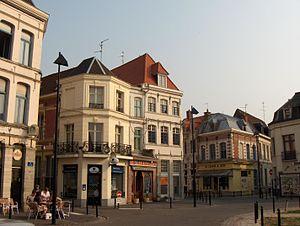
Valenciennes (dépt. Nord), Place de Neuf Bourg